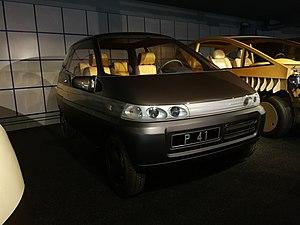
Matra P41 de 1990, précurseur de la Twingo.
La Twingo est un modèle d'automobile du constructeur Renault présenté au Mondial de l'automobile de Paris de septembre 1992 et lancé en 1993. L'équipe de conception était dirigée par Yves Dubreil et les dessins ont été réalisés par Jean-Pierre Ploué pour le design extérieur et par Gérard Gauvry pour le design intérieur. Son nom est la contraction des mots « twist », « swing » et « tango ».